Barend Dircksz

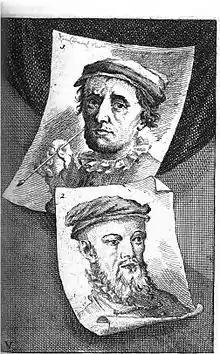
Portrait of "Doove Barend" in an 18th-century illustrated version of Karel van Mander's schilder-boeck. He is shown below Allaert Claesz.

Barend Dircksz or Deaf Barend (1500 – 1577) was a Dutch Renaissance painter from Amsterdam.